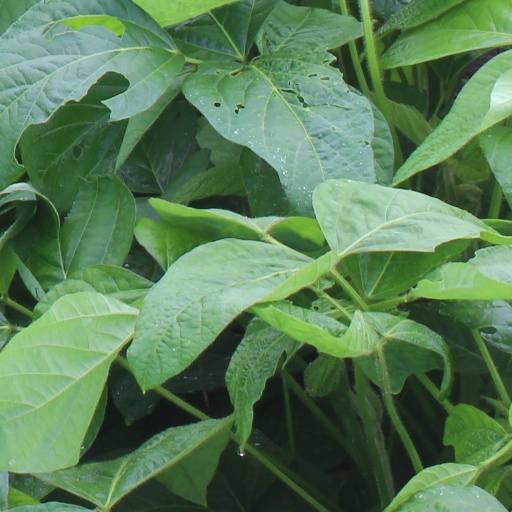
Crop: soybean